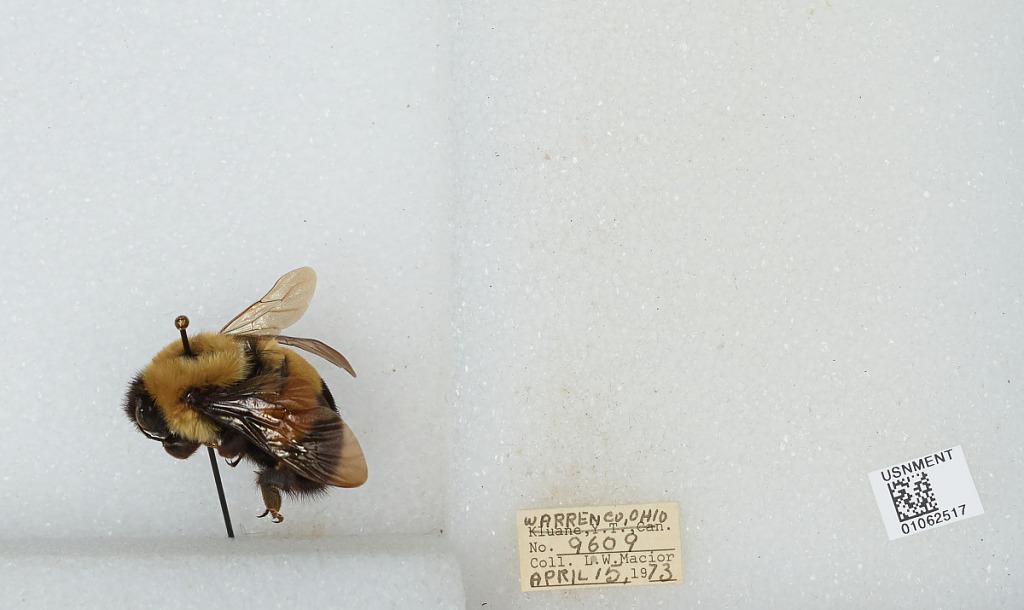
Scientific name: Bombus (Bombus) affinis Cresson
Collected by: L. Macior
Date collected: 1973-4-15
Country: United States
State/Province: Ohio
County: Warren
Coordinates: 39.4242, -84.1856